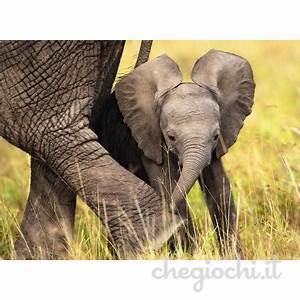
Label: elefante